Nikolai Zarudny

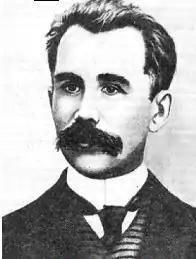
Nikolai Zarudny

Nikolai Alekseyvich Zarudny (13 September 1859 – 17 March 1919) was a Ukrainian-Russian explorer and zoologist who studied the flora and fauna of Central Asia.